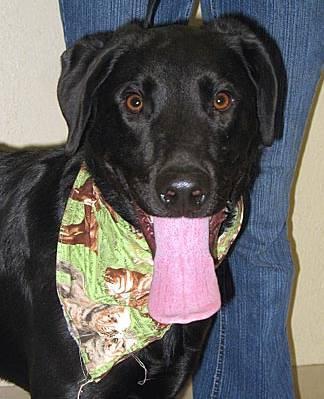
dog